Uniforms of the United States Marine Corps

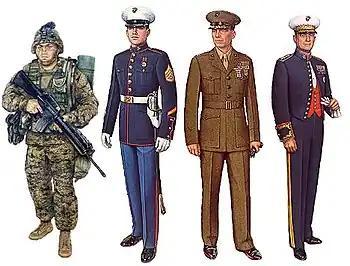
An illustration of U.S. Marines in various uniform setups. From left to right: A U.S. Marine in a Marine Corps Combat Utility Uniform with full combat load c. late 2003, a U.S. Marine in a (full) blue dress uniform, a U.S. Marine officer in a service uniform, and a U.S. Marine general in an evening dress uniform.

The United States Marine Corps (USMC) prescribes several types of military uniform to distinguish its service members from other armed services, depending on the situation.